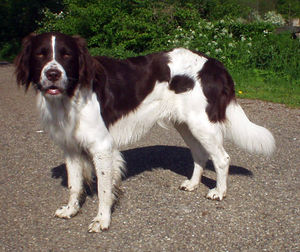
Spaniel / Racer / Moderne
Spaniel tilhører en undergruppe med hunde som bliver avlet som apporterende jagthunde, men som oprindelig var såkaldte stødende jagthunde af setter typen. Flere racer regnes også primært som stående jagthunde, og bliver derfor listet blandt disse af FCI. Nogen racer fungerer imidlertid kun som selskabshunde i dag, og listes derfor blandt disse.